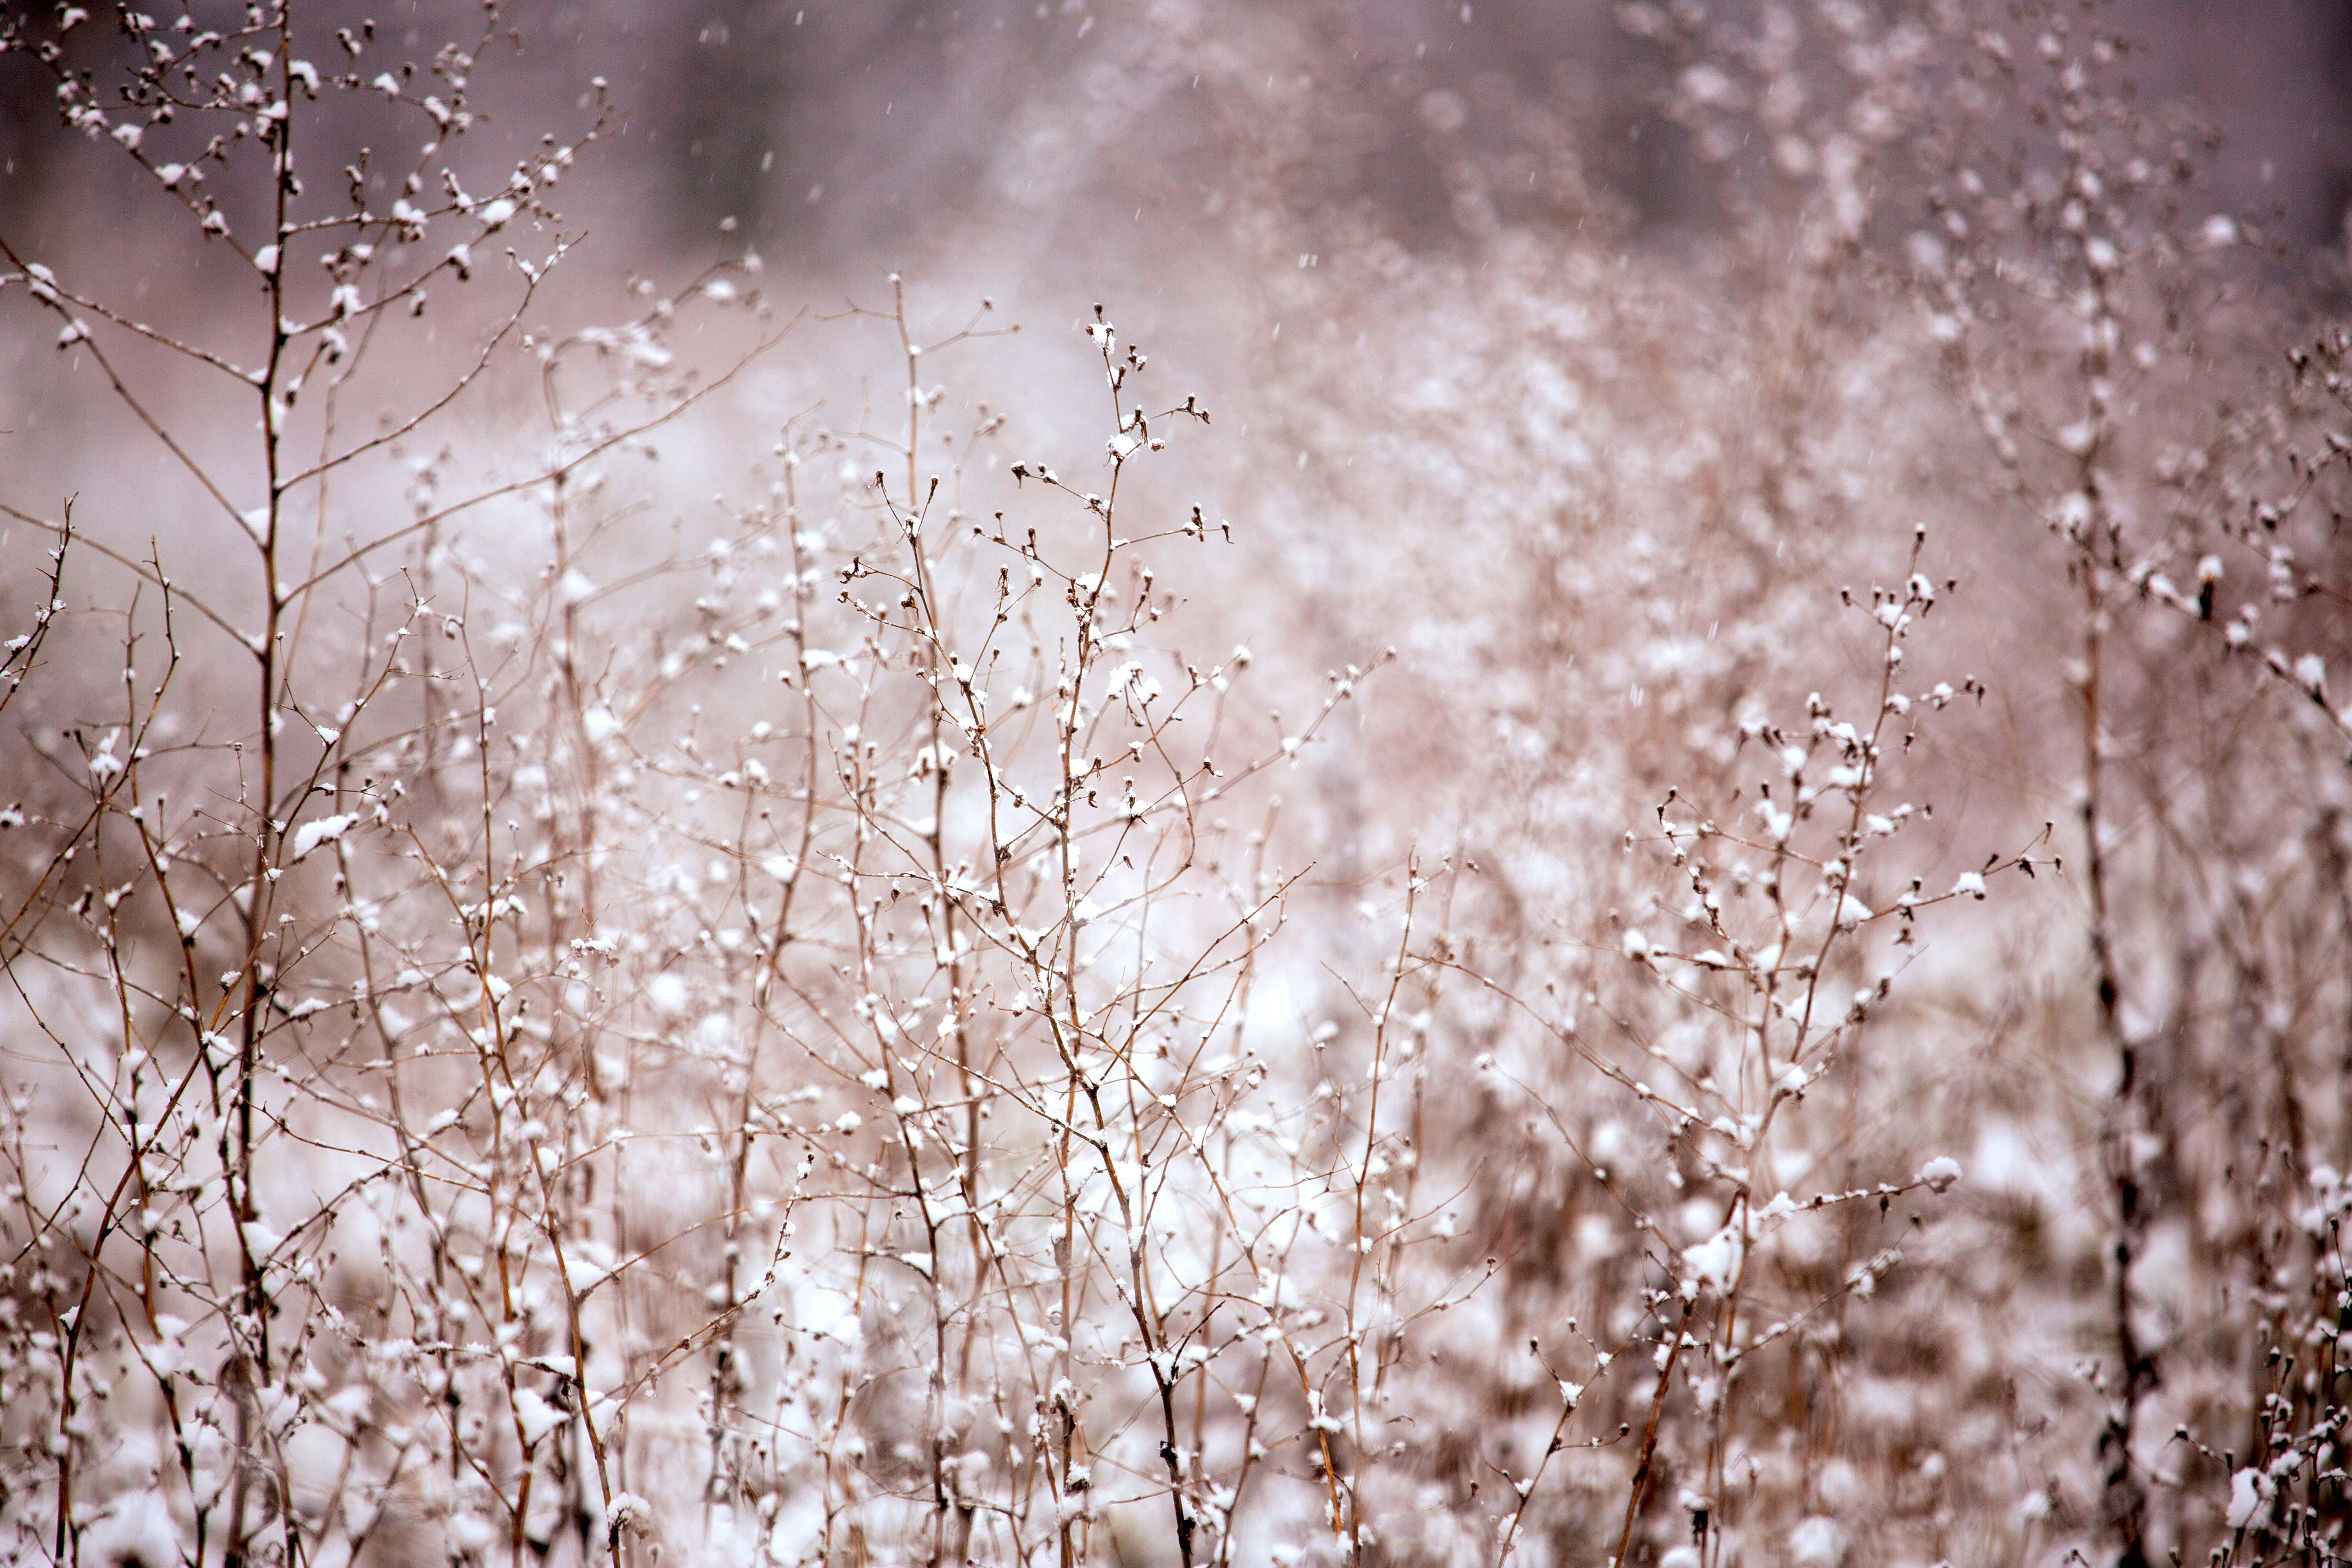
tree, water, nature, branch, snow, cold, winter, plant, sunlight, flower, frost, bush, ice, weather, season, close up, snowflakes, freezing, macro photography